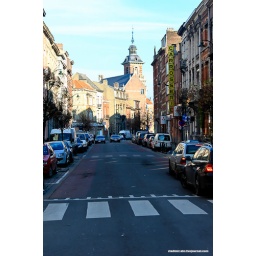
Ordinary street in Brussels with tower belongs to the Anderlecht town hall